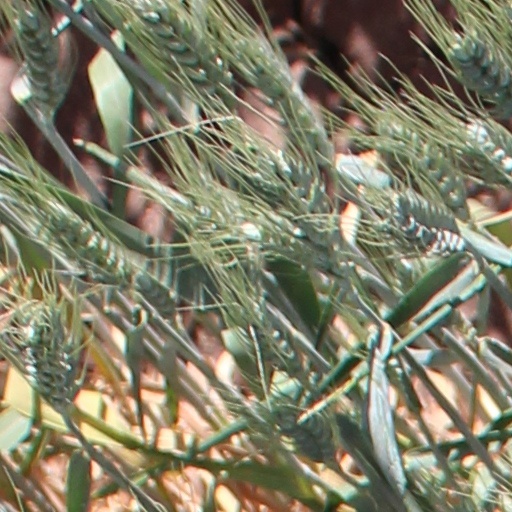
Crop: wheat